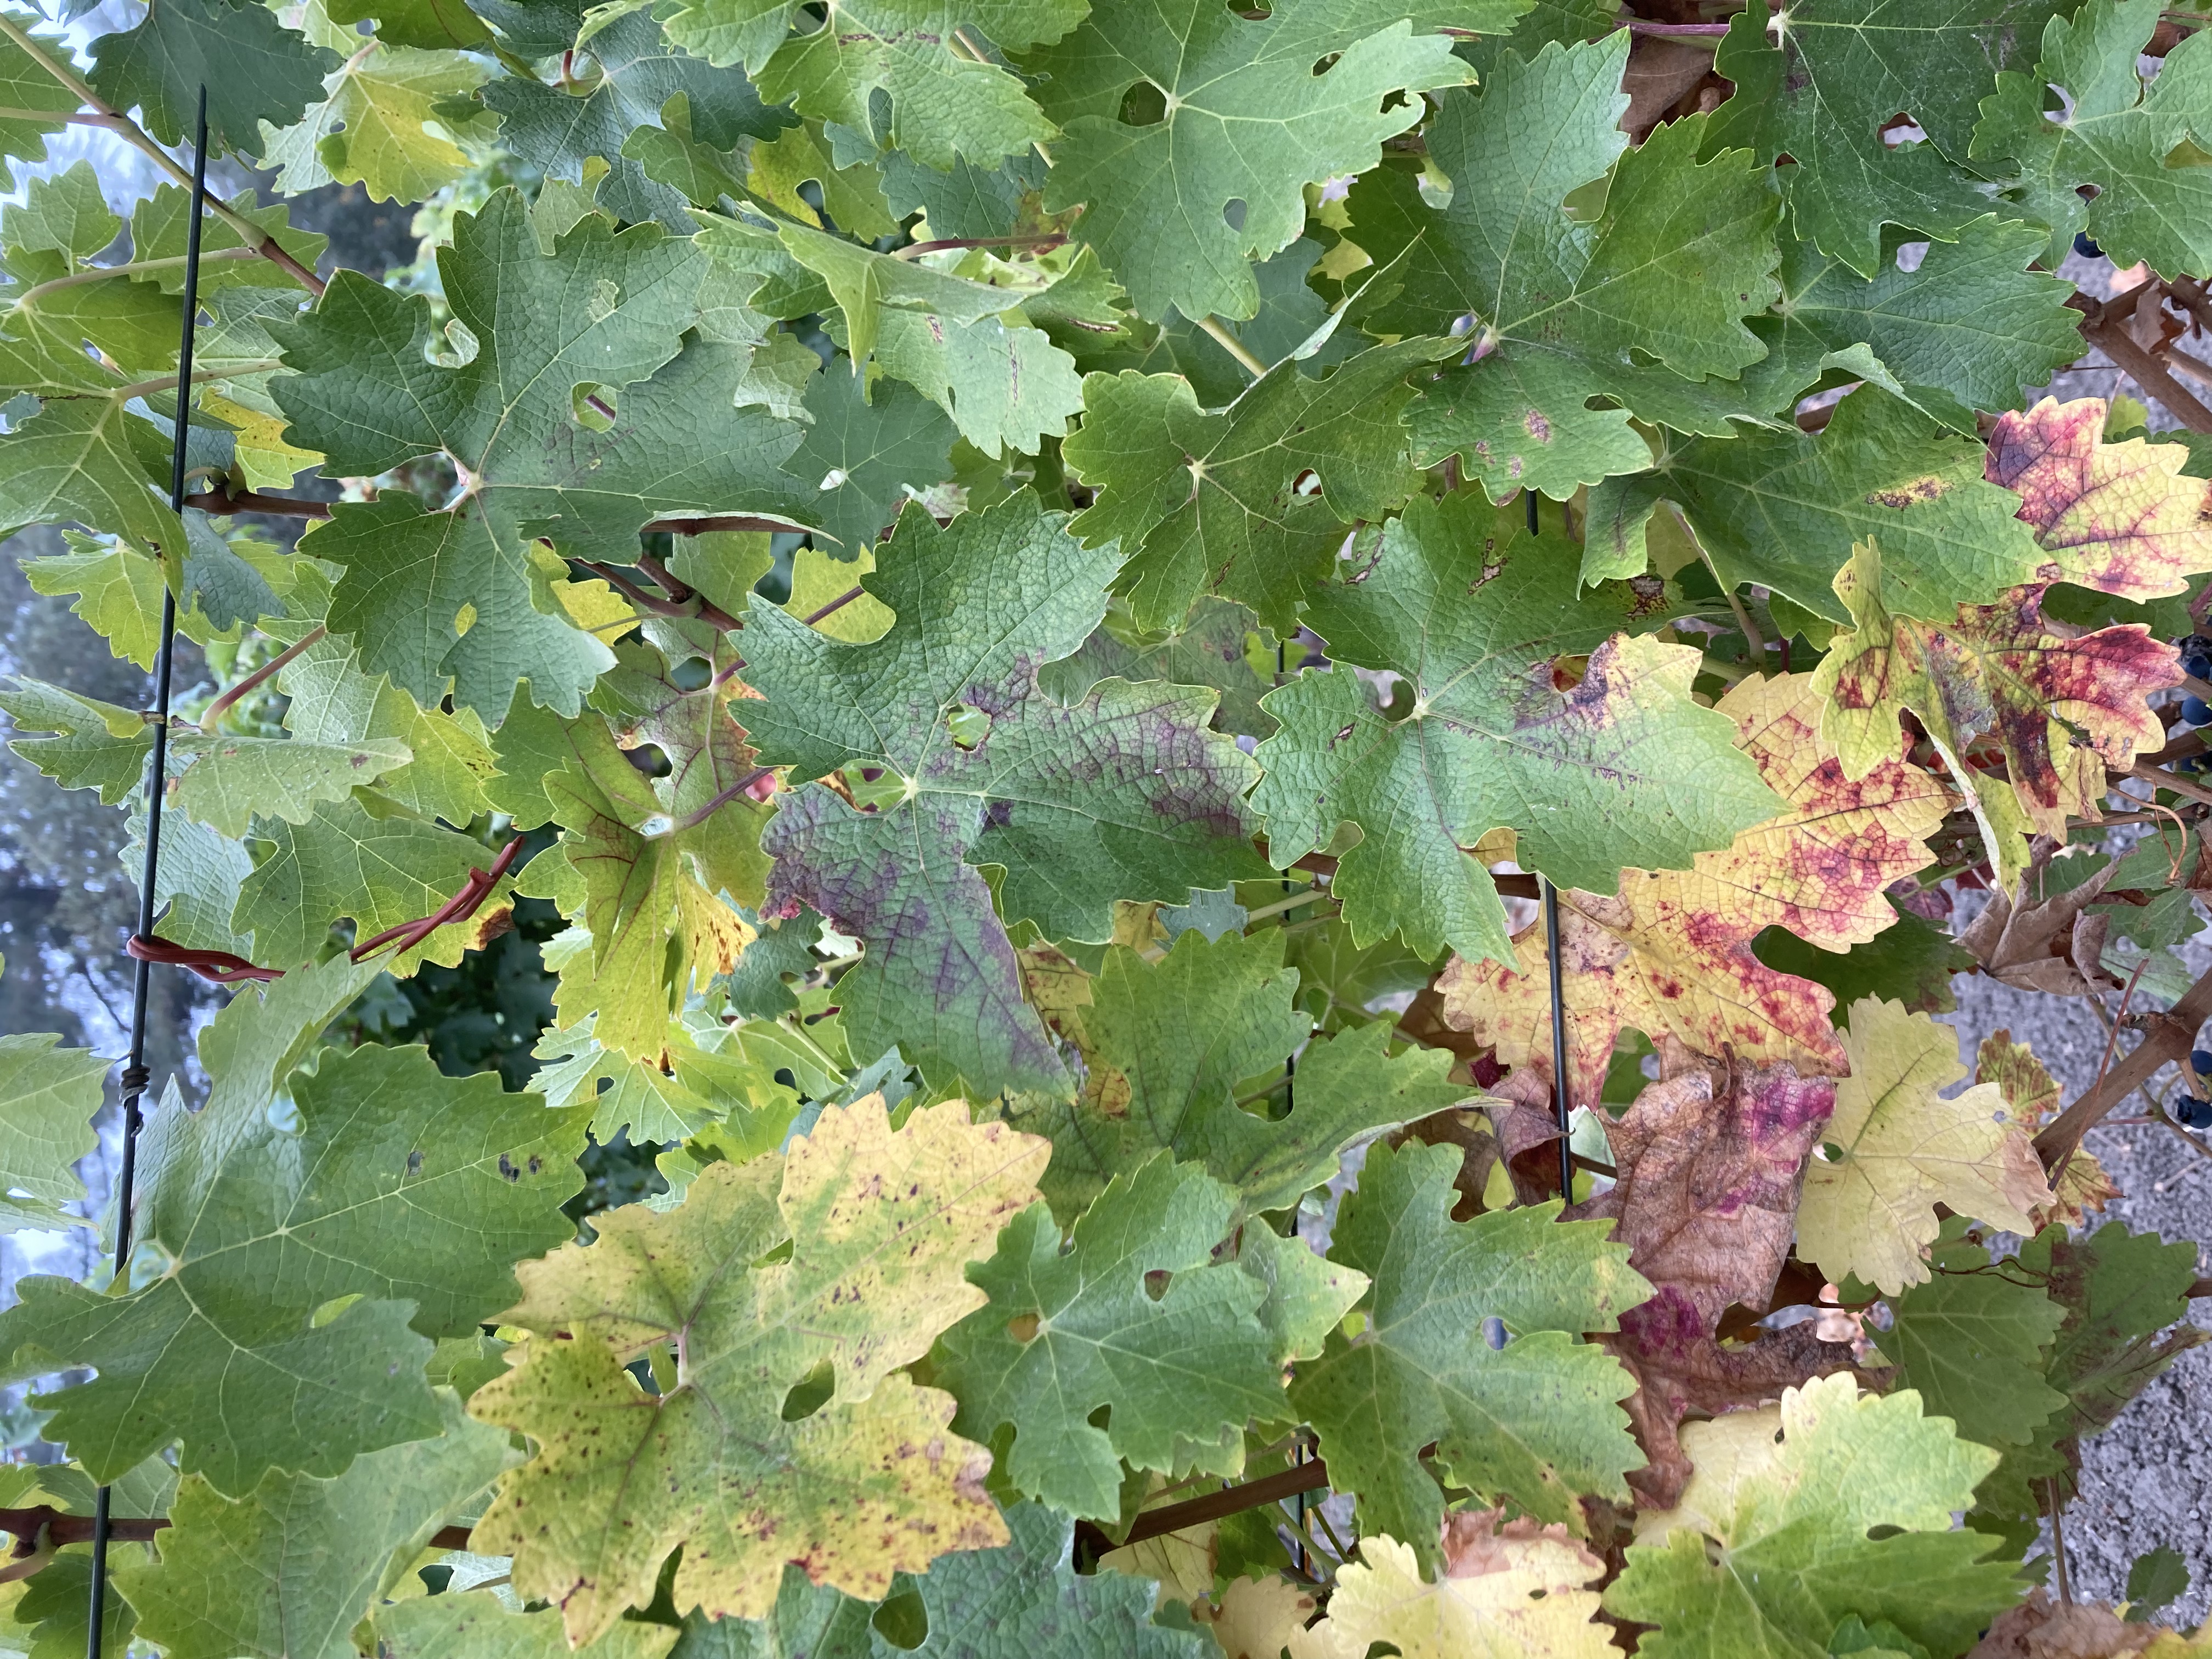
Label: Red Blotch